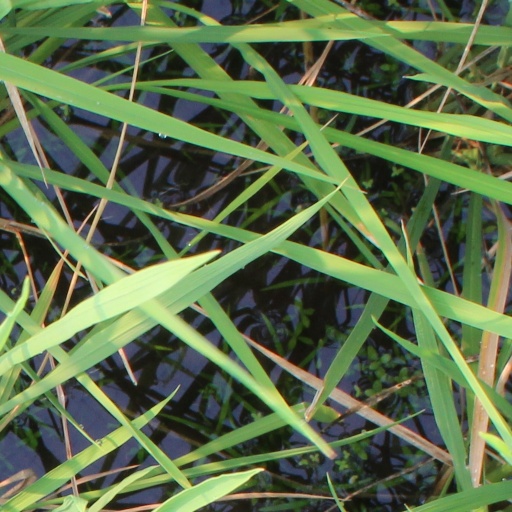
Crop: rice